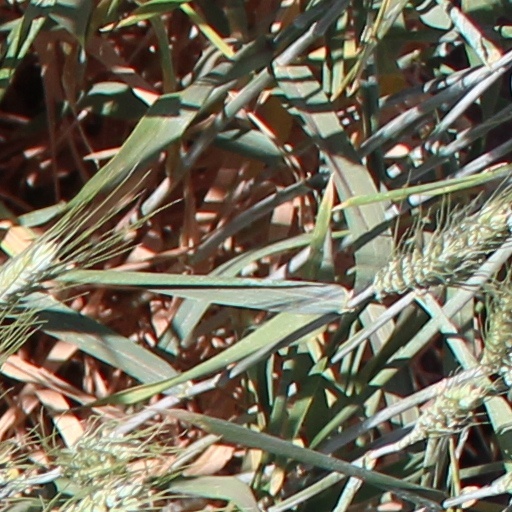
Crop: wheat